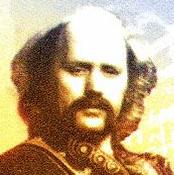
Age: 67